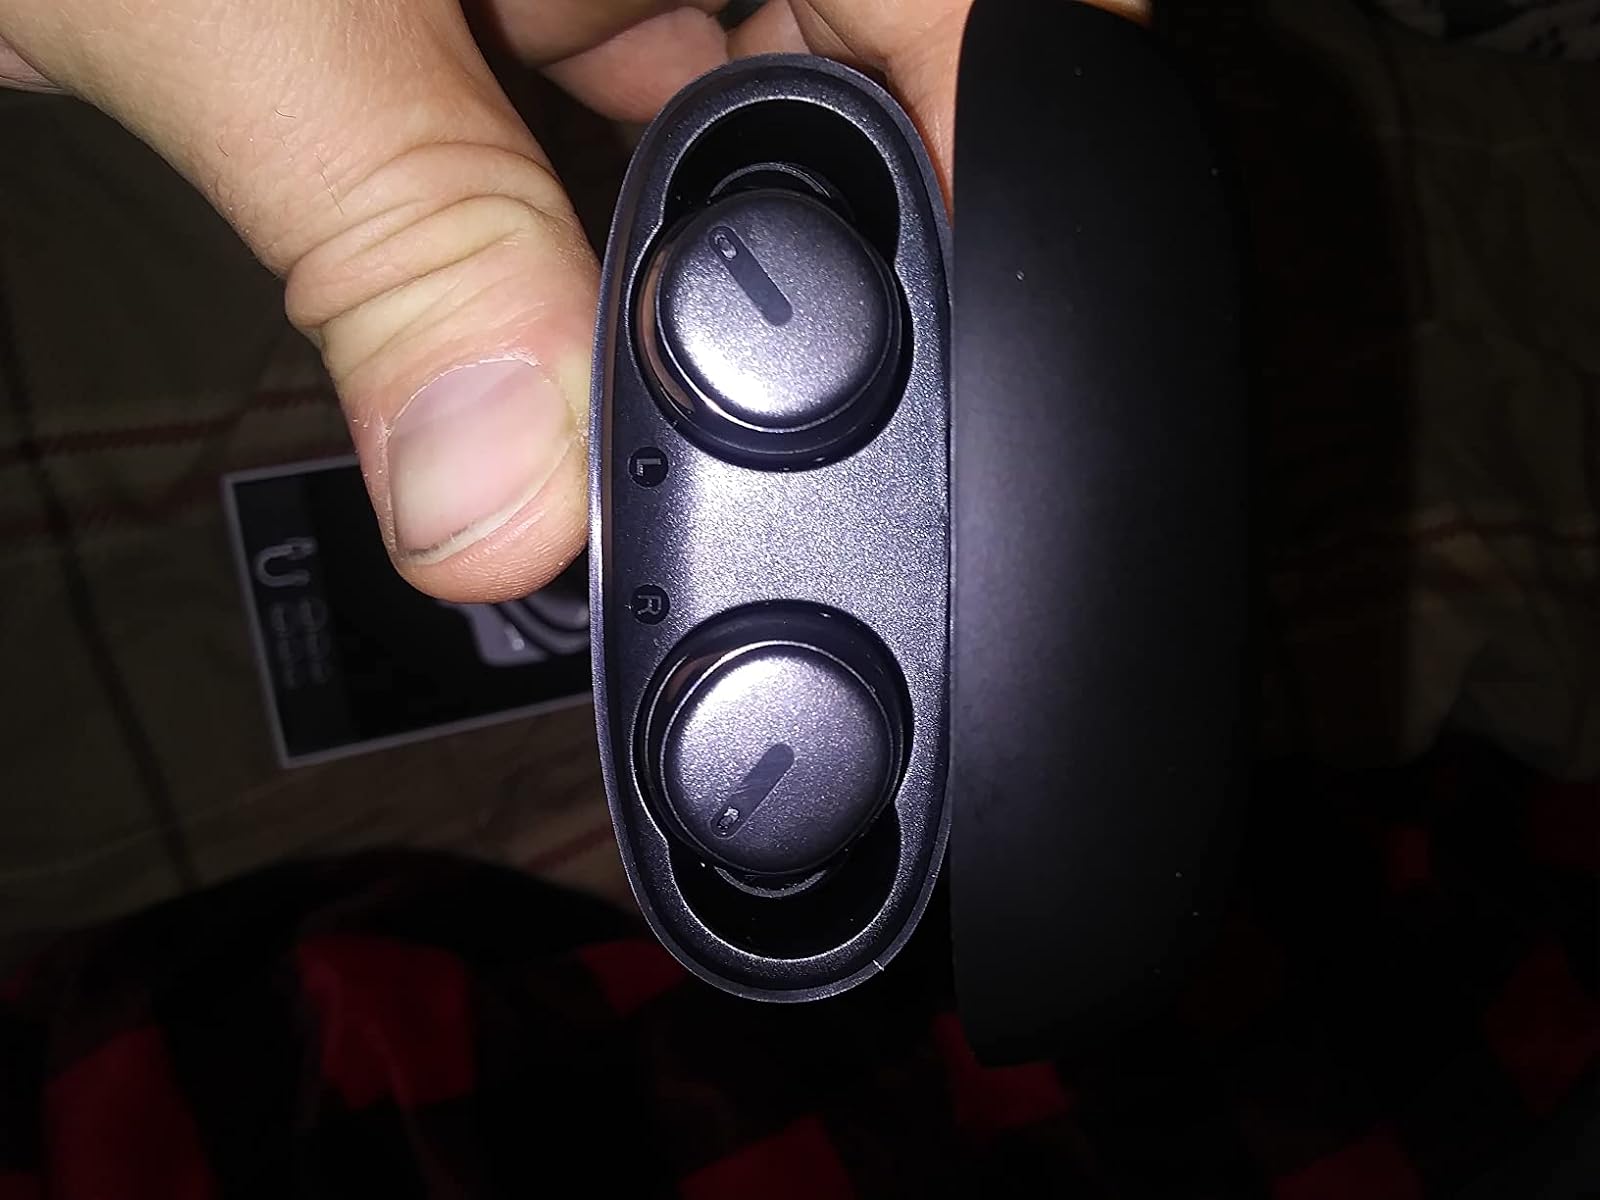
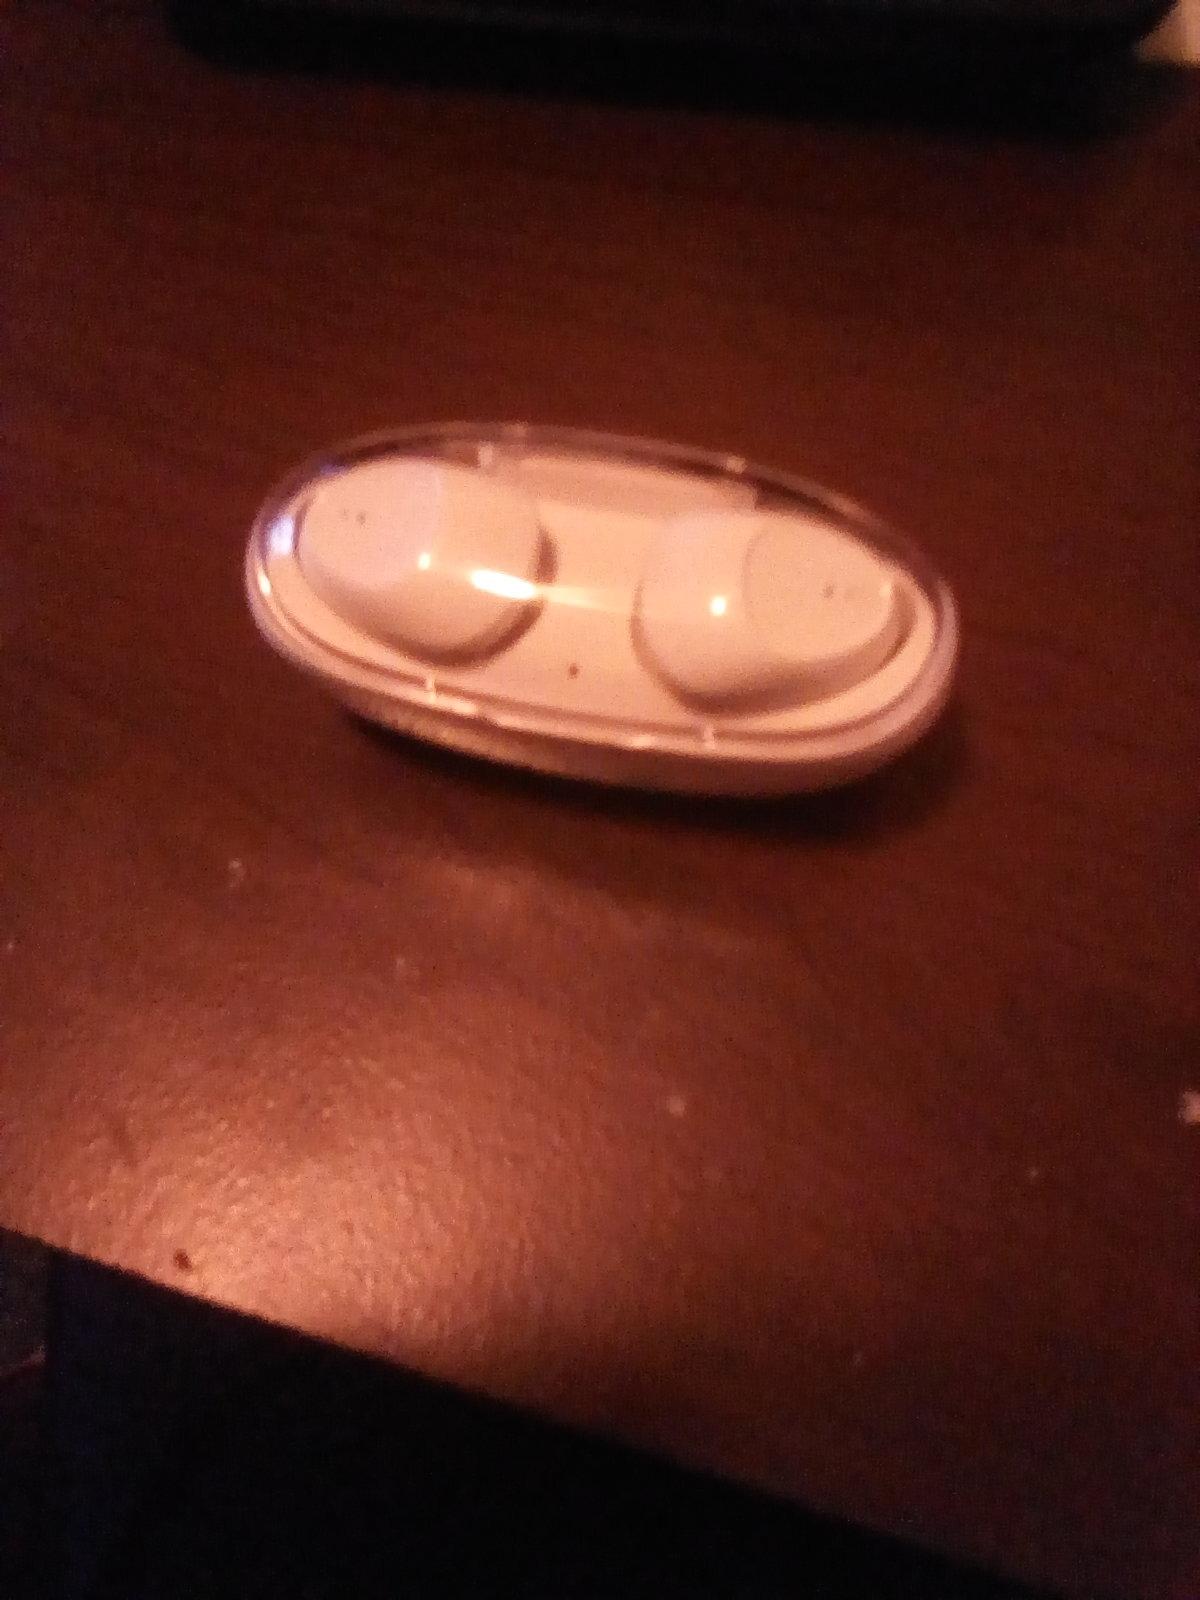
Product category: earbuds
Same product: no